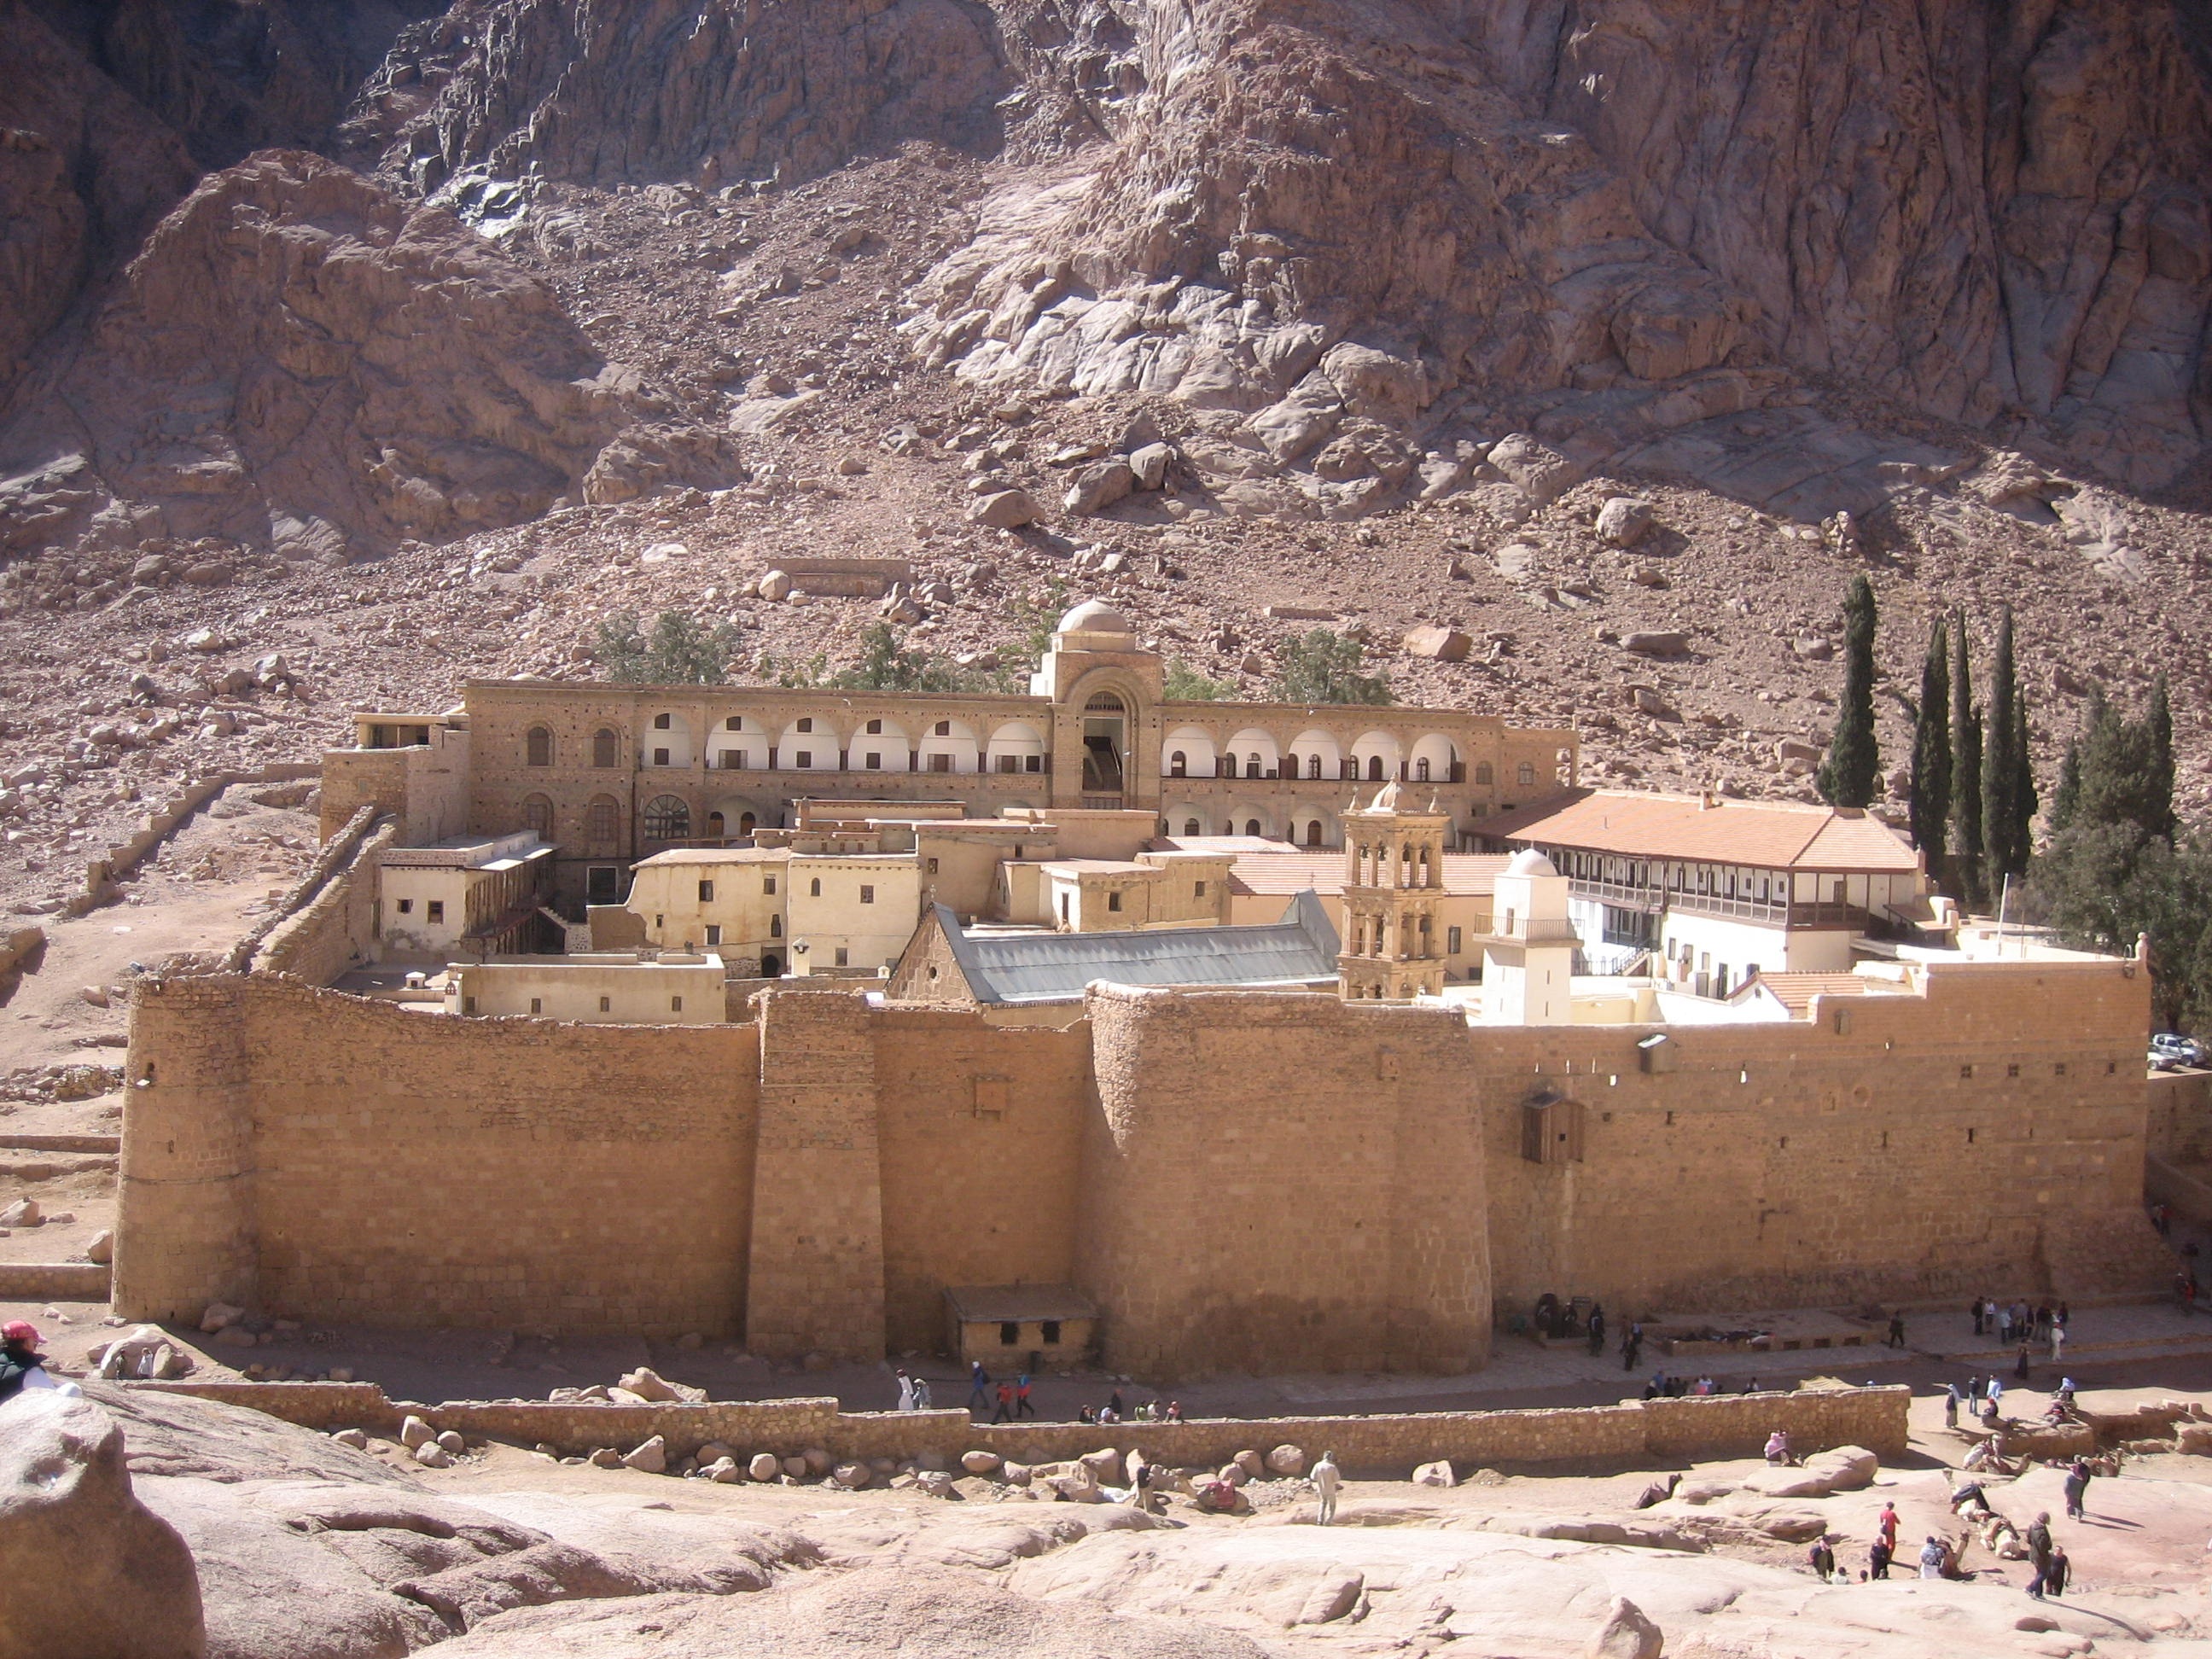
egypt, temple, ruins, quarry, wadi, catherine's monastery, sinai desert, ancient history